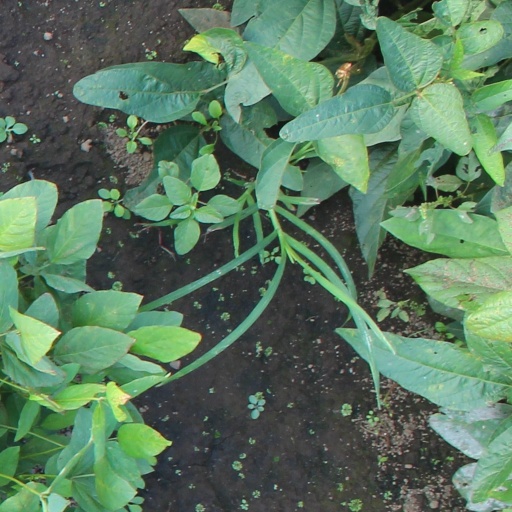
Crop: soybean